Bermuda Institute of Ocean Sciences

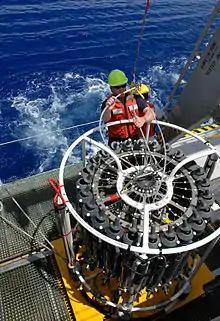
Preparing the CTD for deployment from the R/V "Atlantic Explorer"

The R/V Atlantic Explorer is a research vessel owned and operated by the ASU Bermuda Institute of Ocean Sciences and is supported by the National Science Foundation and ASU BIOS. It operates in compliance with United States Coast Guard, University-National Oceanographic Laboratory System (UNOLS) and American Bureau of Shipping (ABS) rules and regulations.